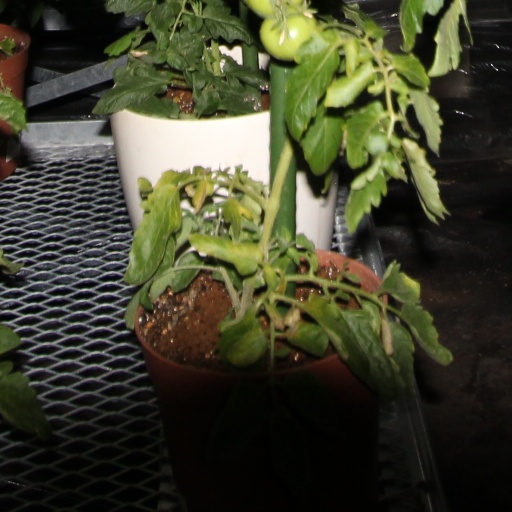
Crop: tomato